Canna (unit)

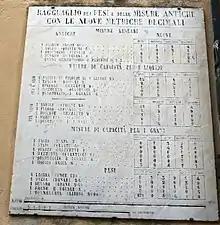
Metric conversion table, 1860

Canna (pl. "canne"; proper meaning in Italian: Cane) was an ancient Italian unit of length, which differed from place to place.